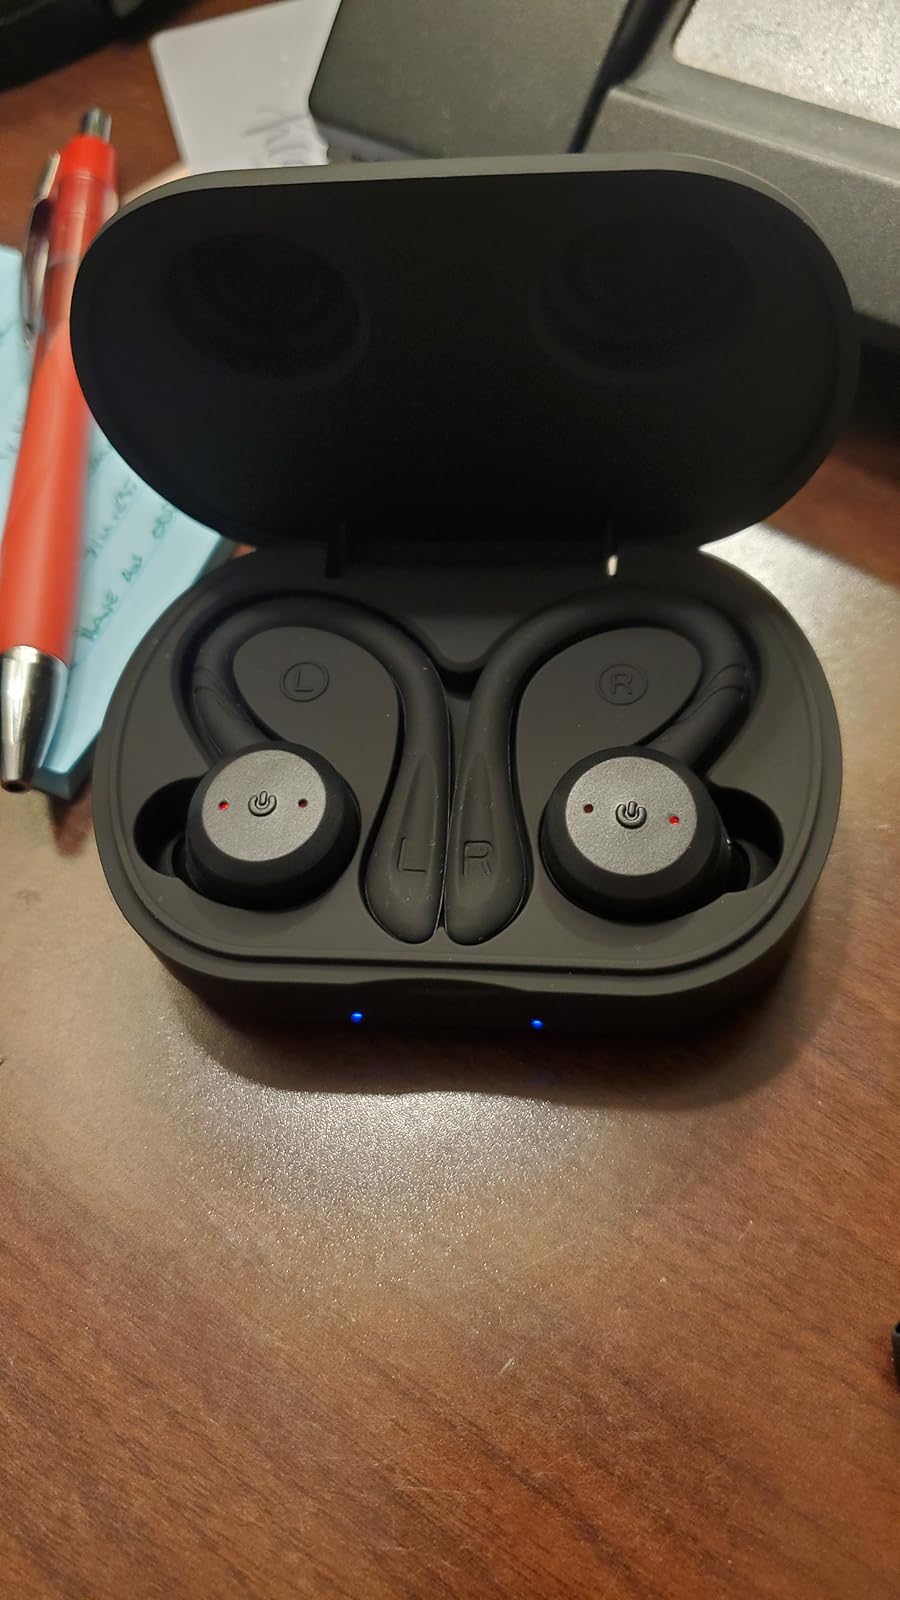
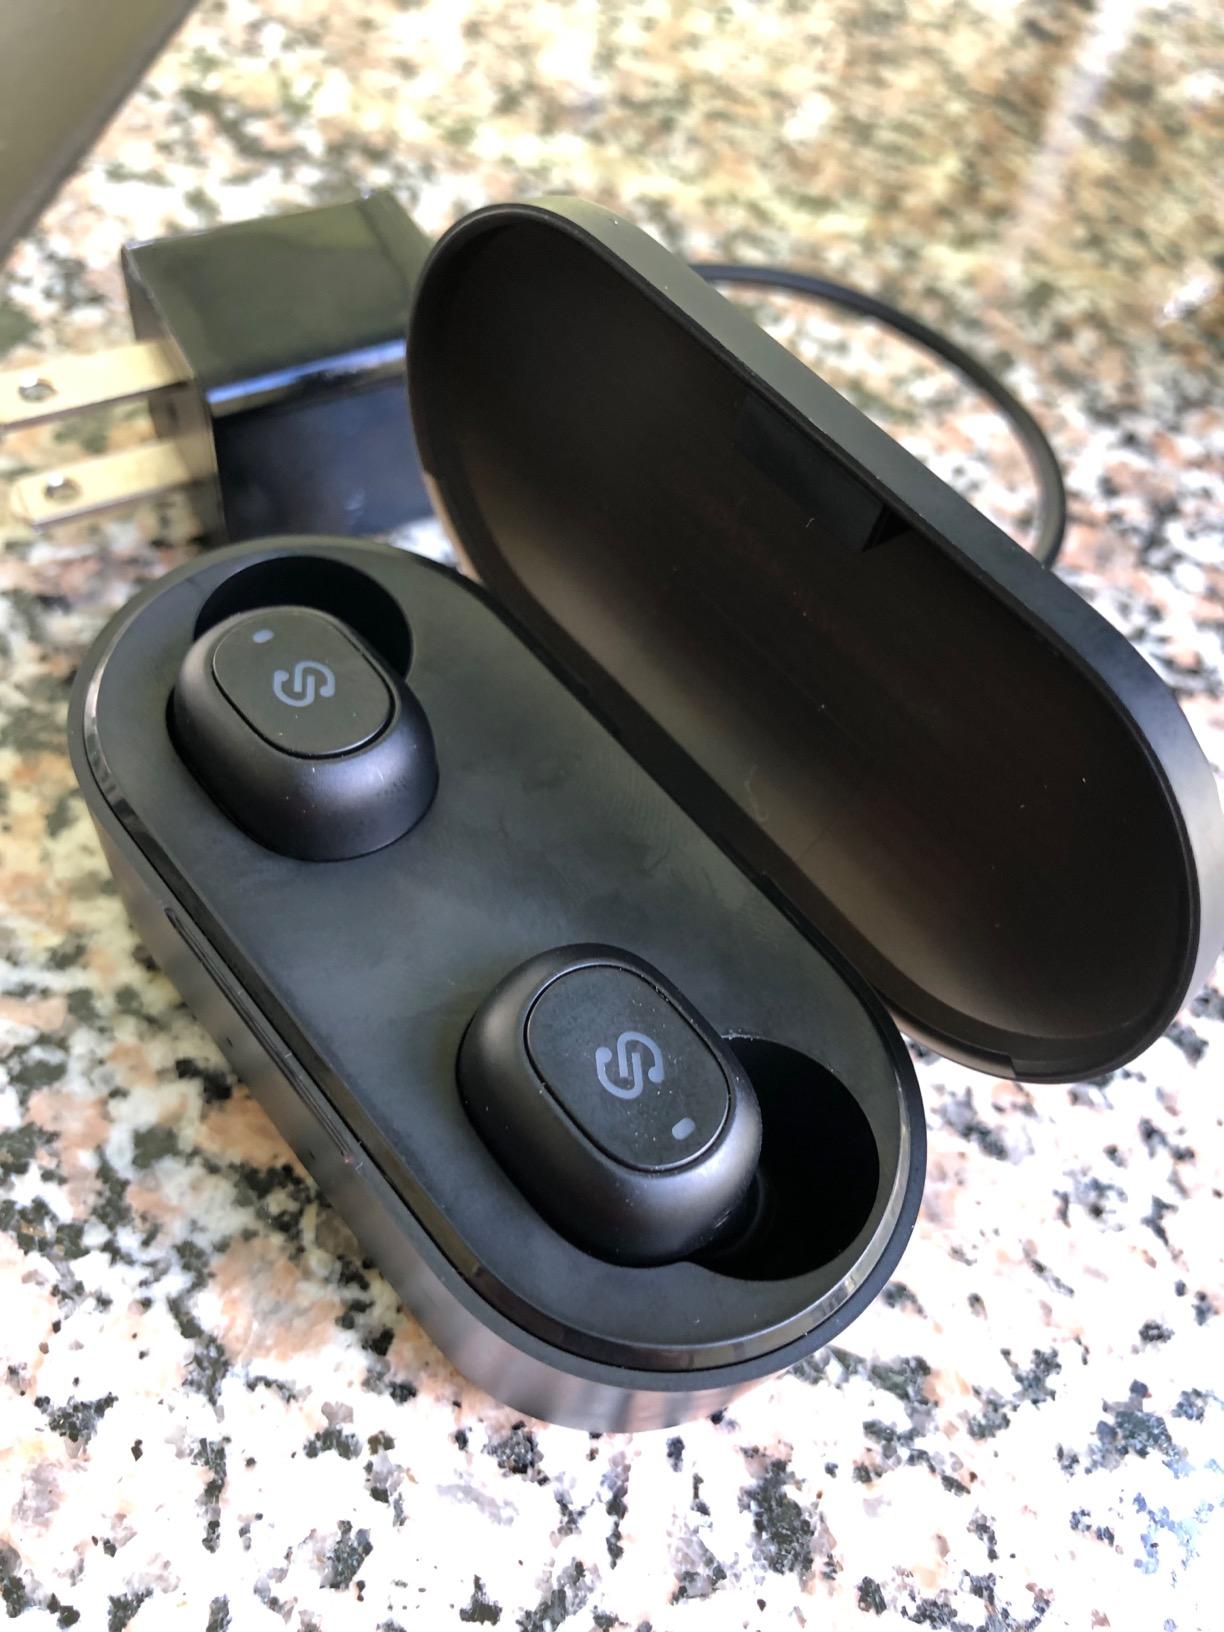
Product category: earbuds
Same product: no